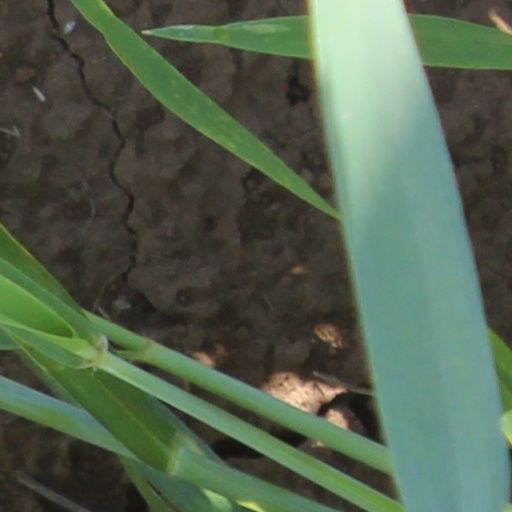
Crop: wheat